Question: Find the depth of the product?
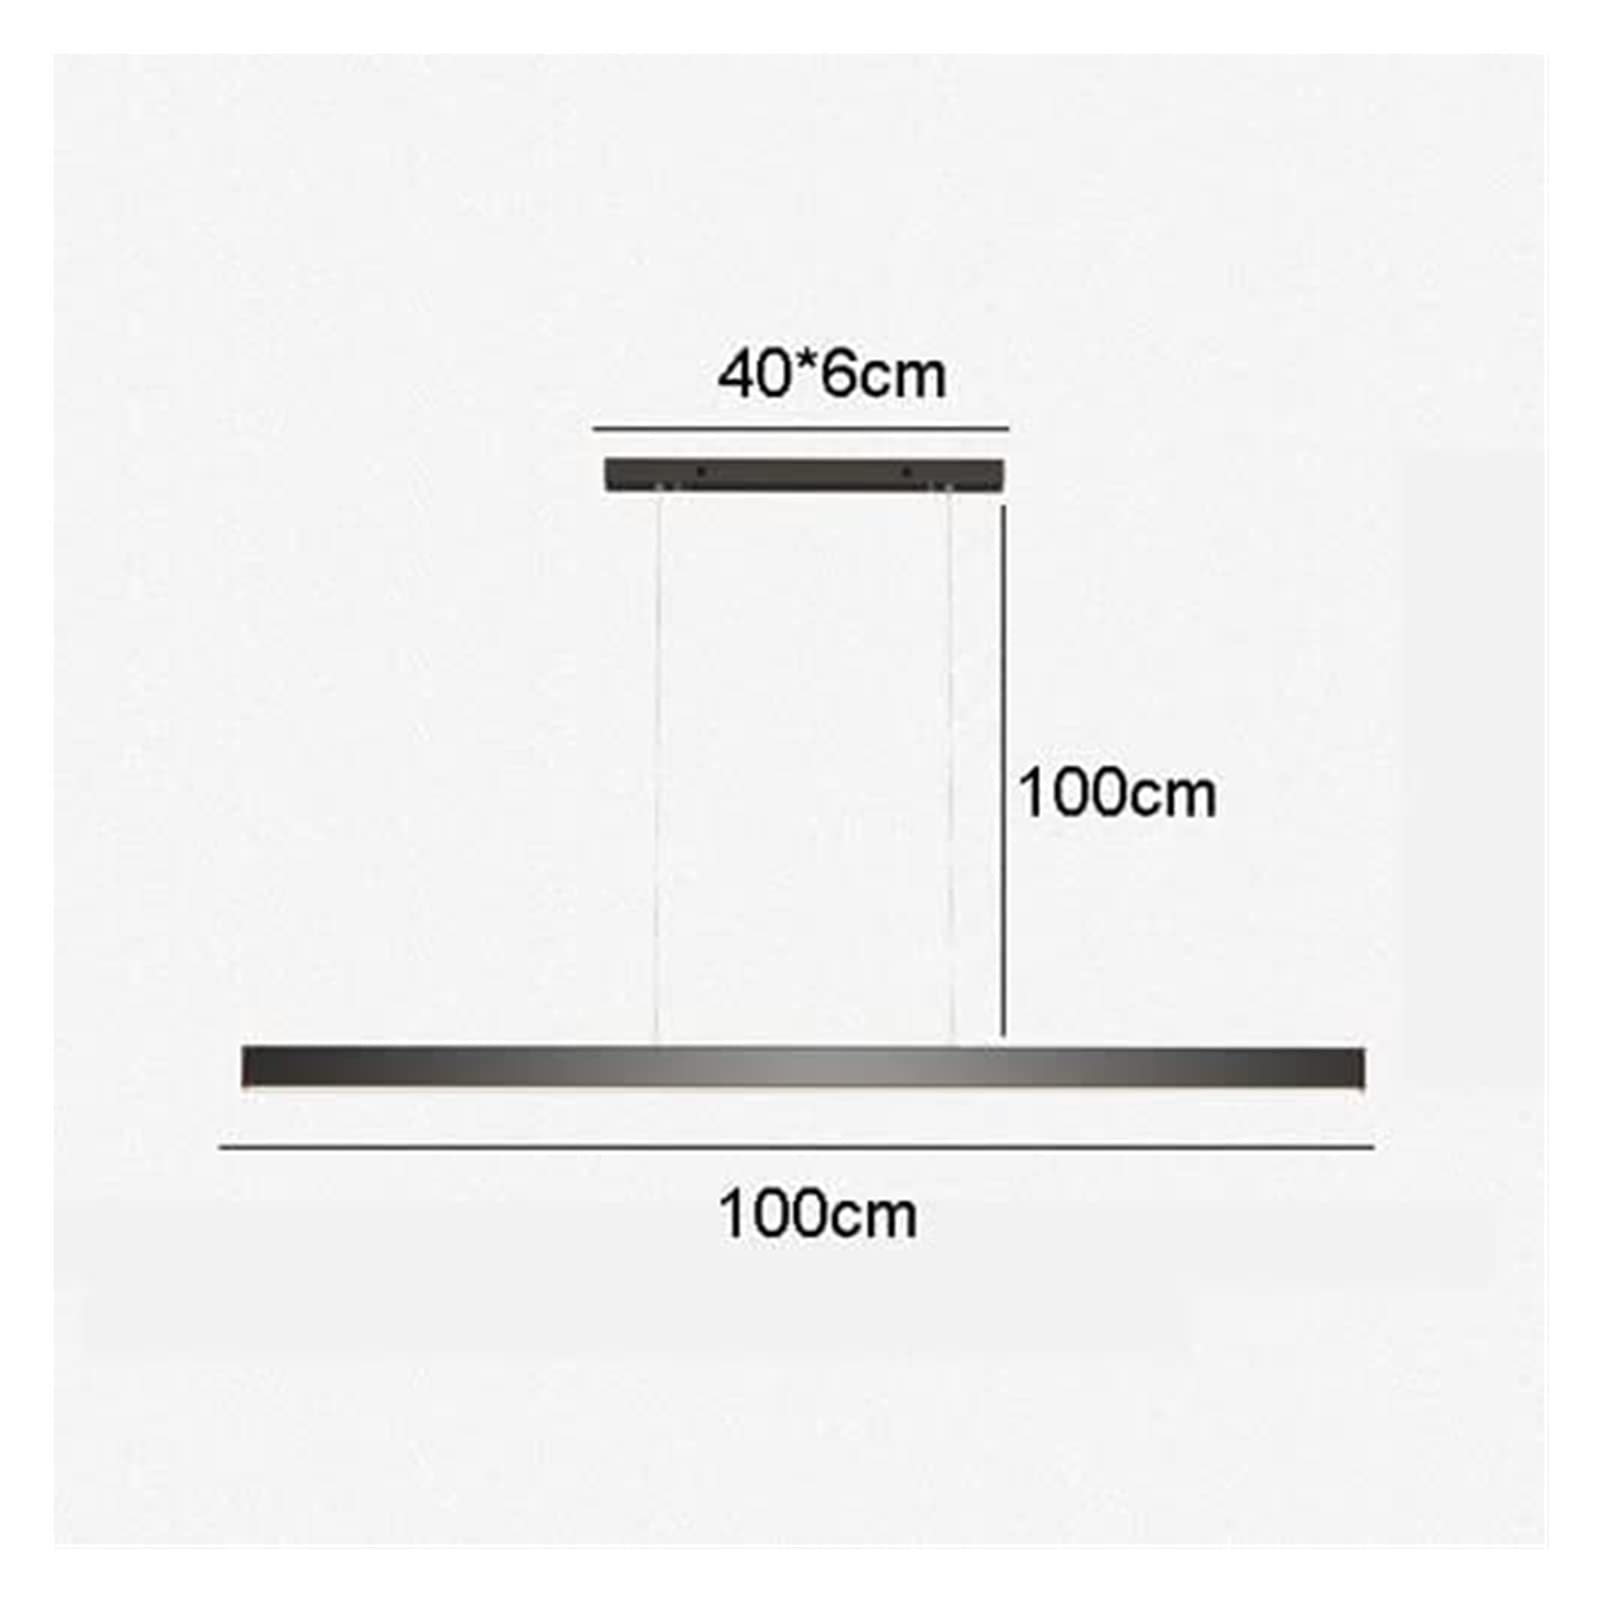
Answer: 100.0 centimetre